Ecosystem of the North Pacific Subtropical Gyre

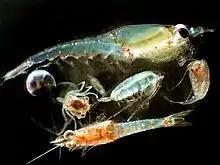
Zooplankton can migrate nutrients across different vertical levels of ocean.

While N is transported deeper by this mechanism, the surface waters are potentially cut off from this source. Nitrogen must be available for life at the surface. In order to account for this lack of nitrogen to the surface, there are organisms that are capable of nitrogen fixation in the NPSG. Trichodesmium is one species capable of nitrogen fixation that is found in many surface plankton blooms. Nitrogen fixation is the process where inert N is taken from the atmosphere and converted into a nitrogen compound that is available to organisms for use. In many oligotrophic marine ecosystems, nitrogen fixation is a common source of nitrogen.